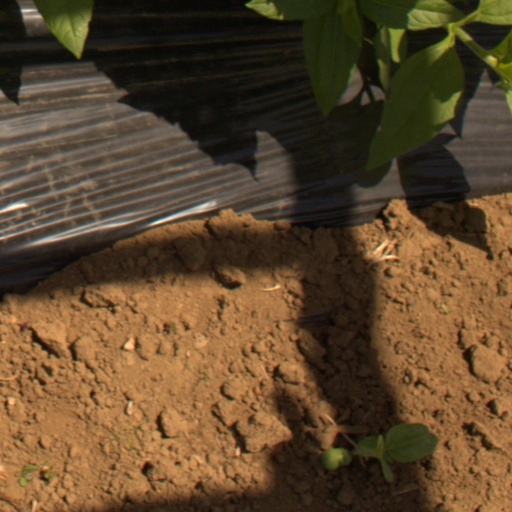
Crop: Jerusalem artichoke